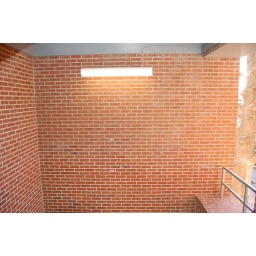
wall in Kamp H building